Islamic extremism

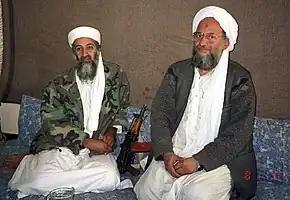
Osama bin Laden and Ayman al-Zawahiri of al-Qaeda have promoted the overthrow of secular governments.

Sayyid Qutb, an Egyptian Islamist ideologue and prominent figurehead of the Muslim Brotherhood in Egypt, was influential in promoting the Pan-Islamist ideology in the 1960s. When he was executed by the Egyptian government under the regime of Gamal Abdel Nasser, Ayman al-Zawahiri formed the organization Egyptian Islamic Jihad to replace the government with an Islamic state that would reflect Qutb's ideas for the Islamic revival that he yearned for. The Qutbist ideology has been influential on jihadist movements and Islamic terrorists that seek to overthrow secular governments, most notably Osama bin Laden and Ayman al-Zawahiri of al-Qaeda, as well as the Salafi-jihadi terrorist group ISIL/ISIS/IS/Daesh. Moreover, Qutb's books have frequently been cited by Osama bin Laden and Anwar al-Awlaki.